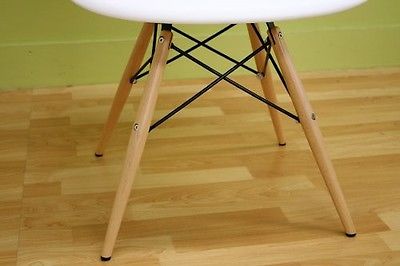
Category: chair